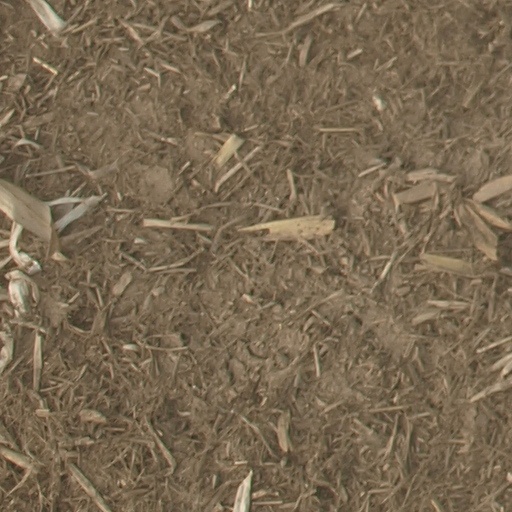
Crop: maize; corn